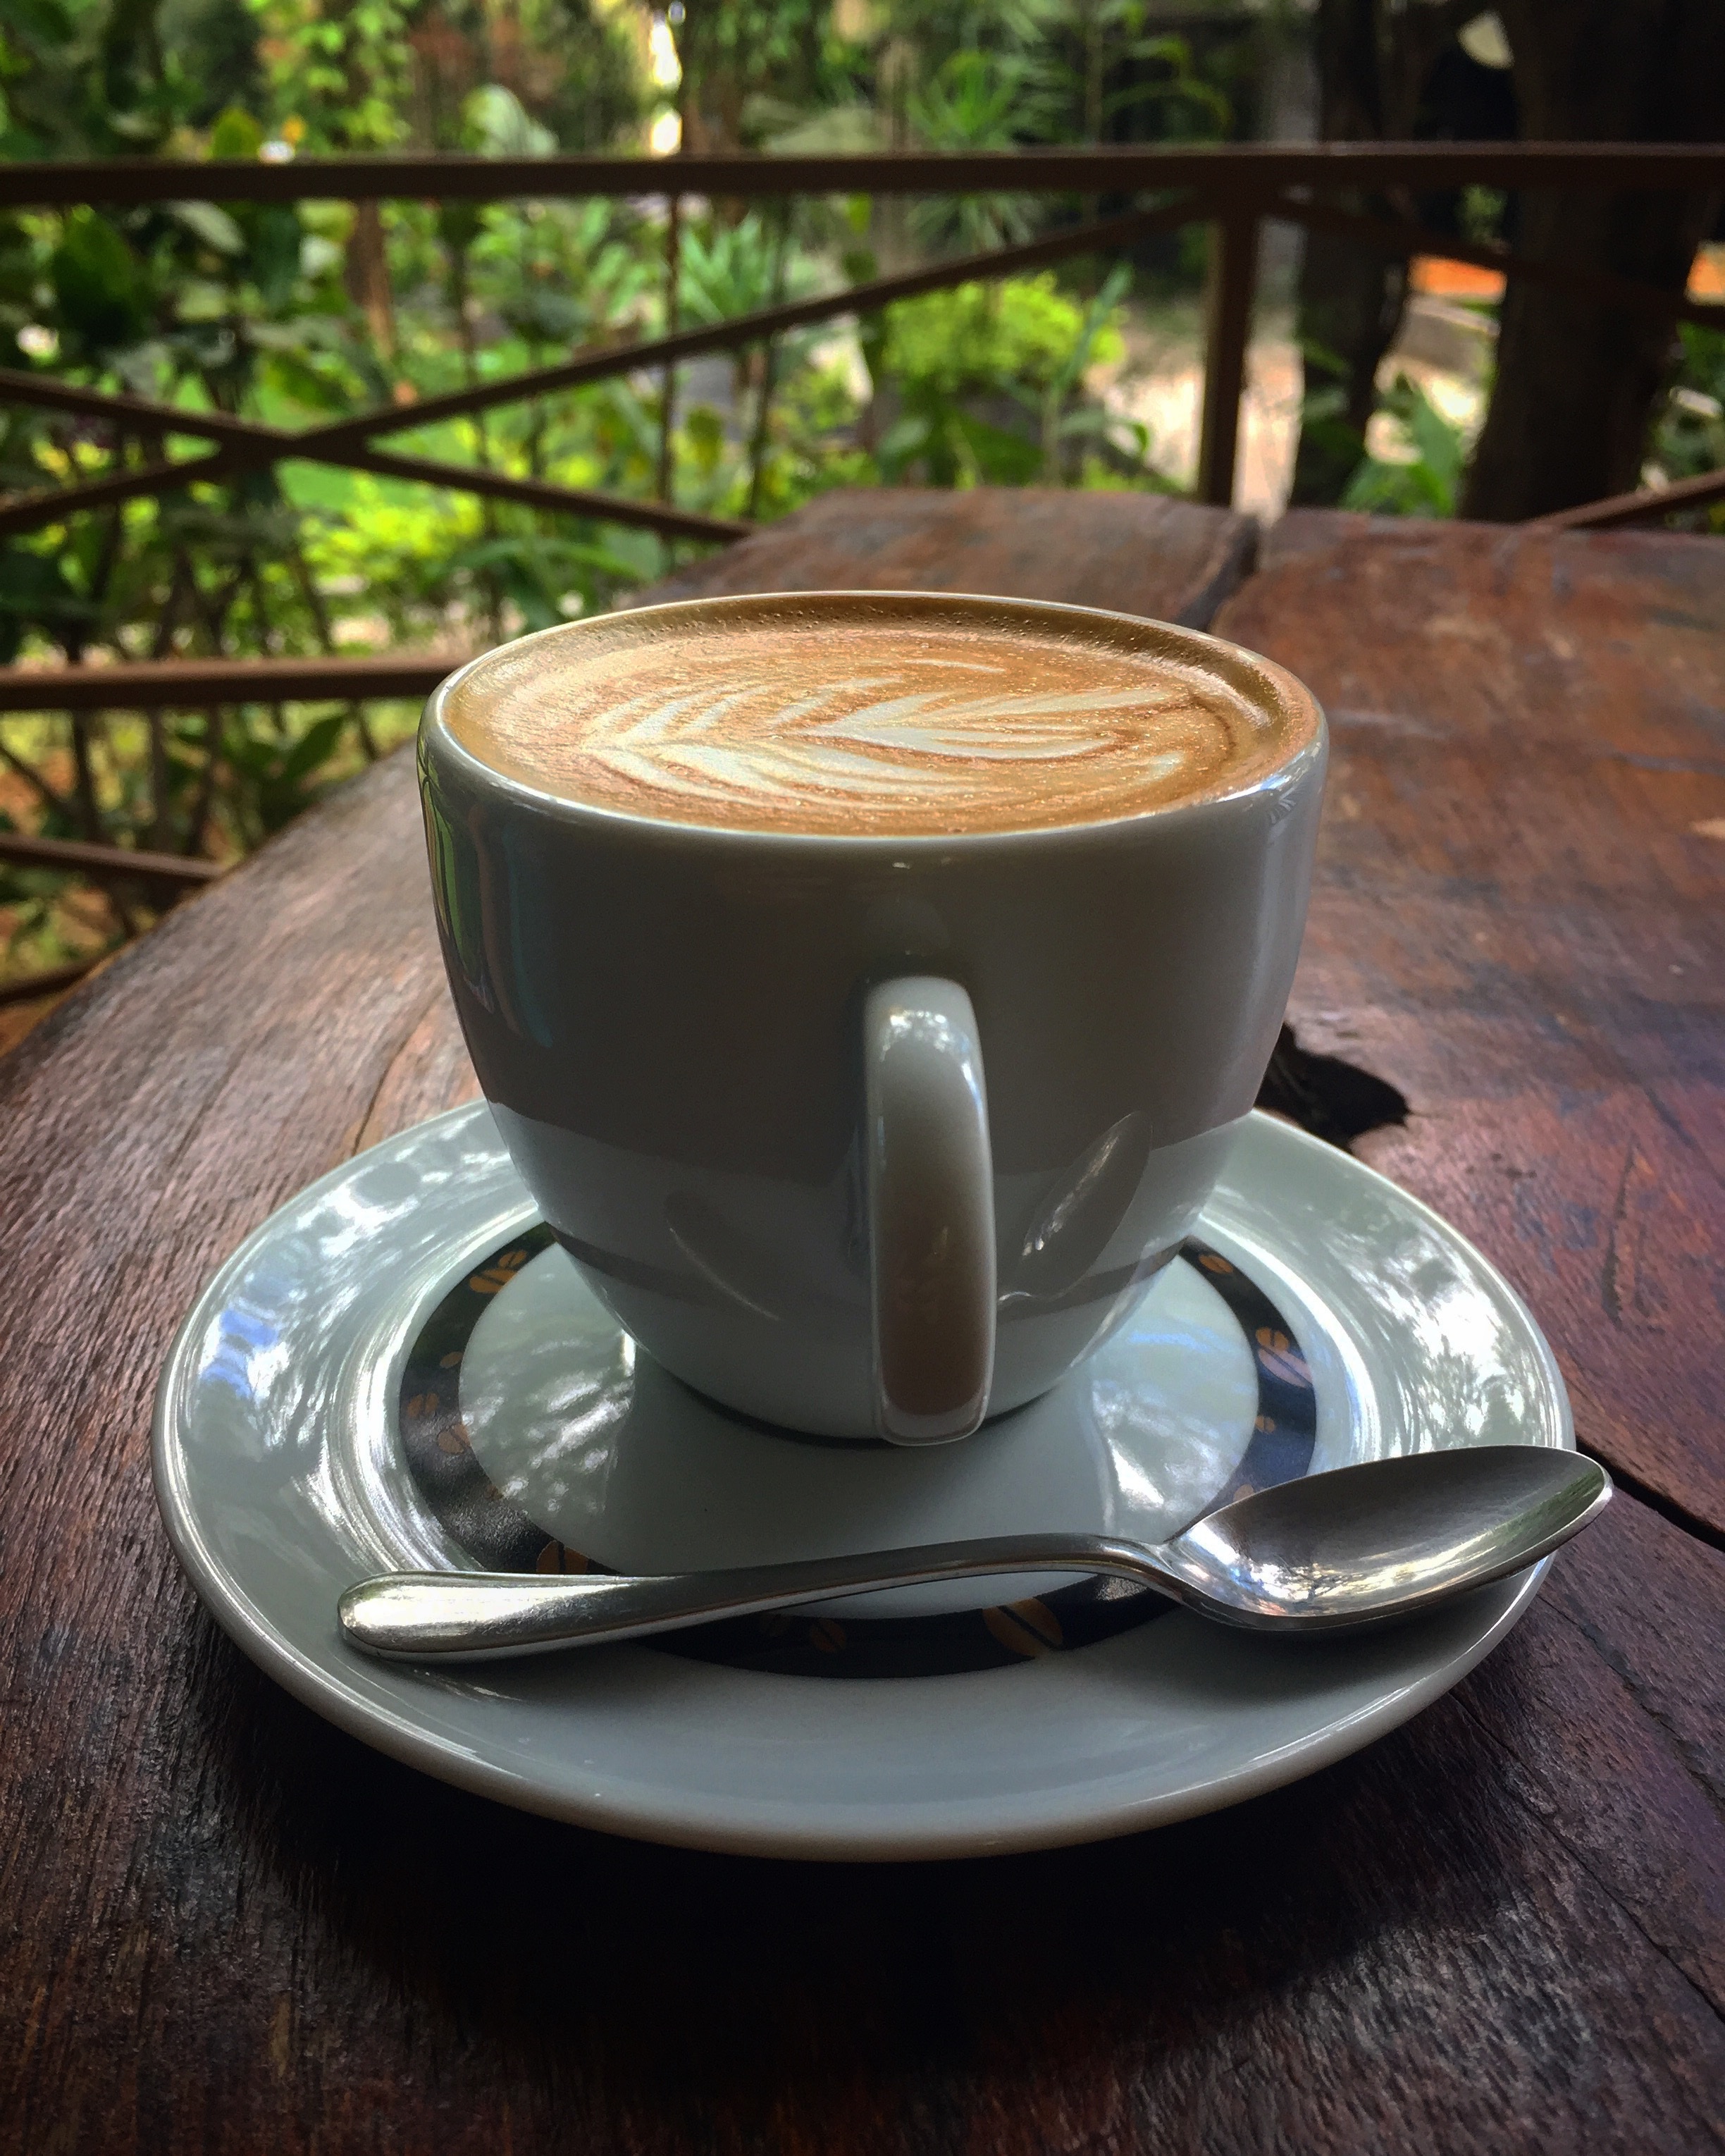
coffee, cup, cappuccino, saucer, drink, espresso, coffee cup, caffeine, turkish coffee, caff macchiato, ristretto